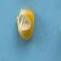
Maize quality: Good